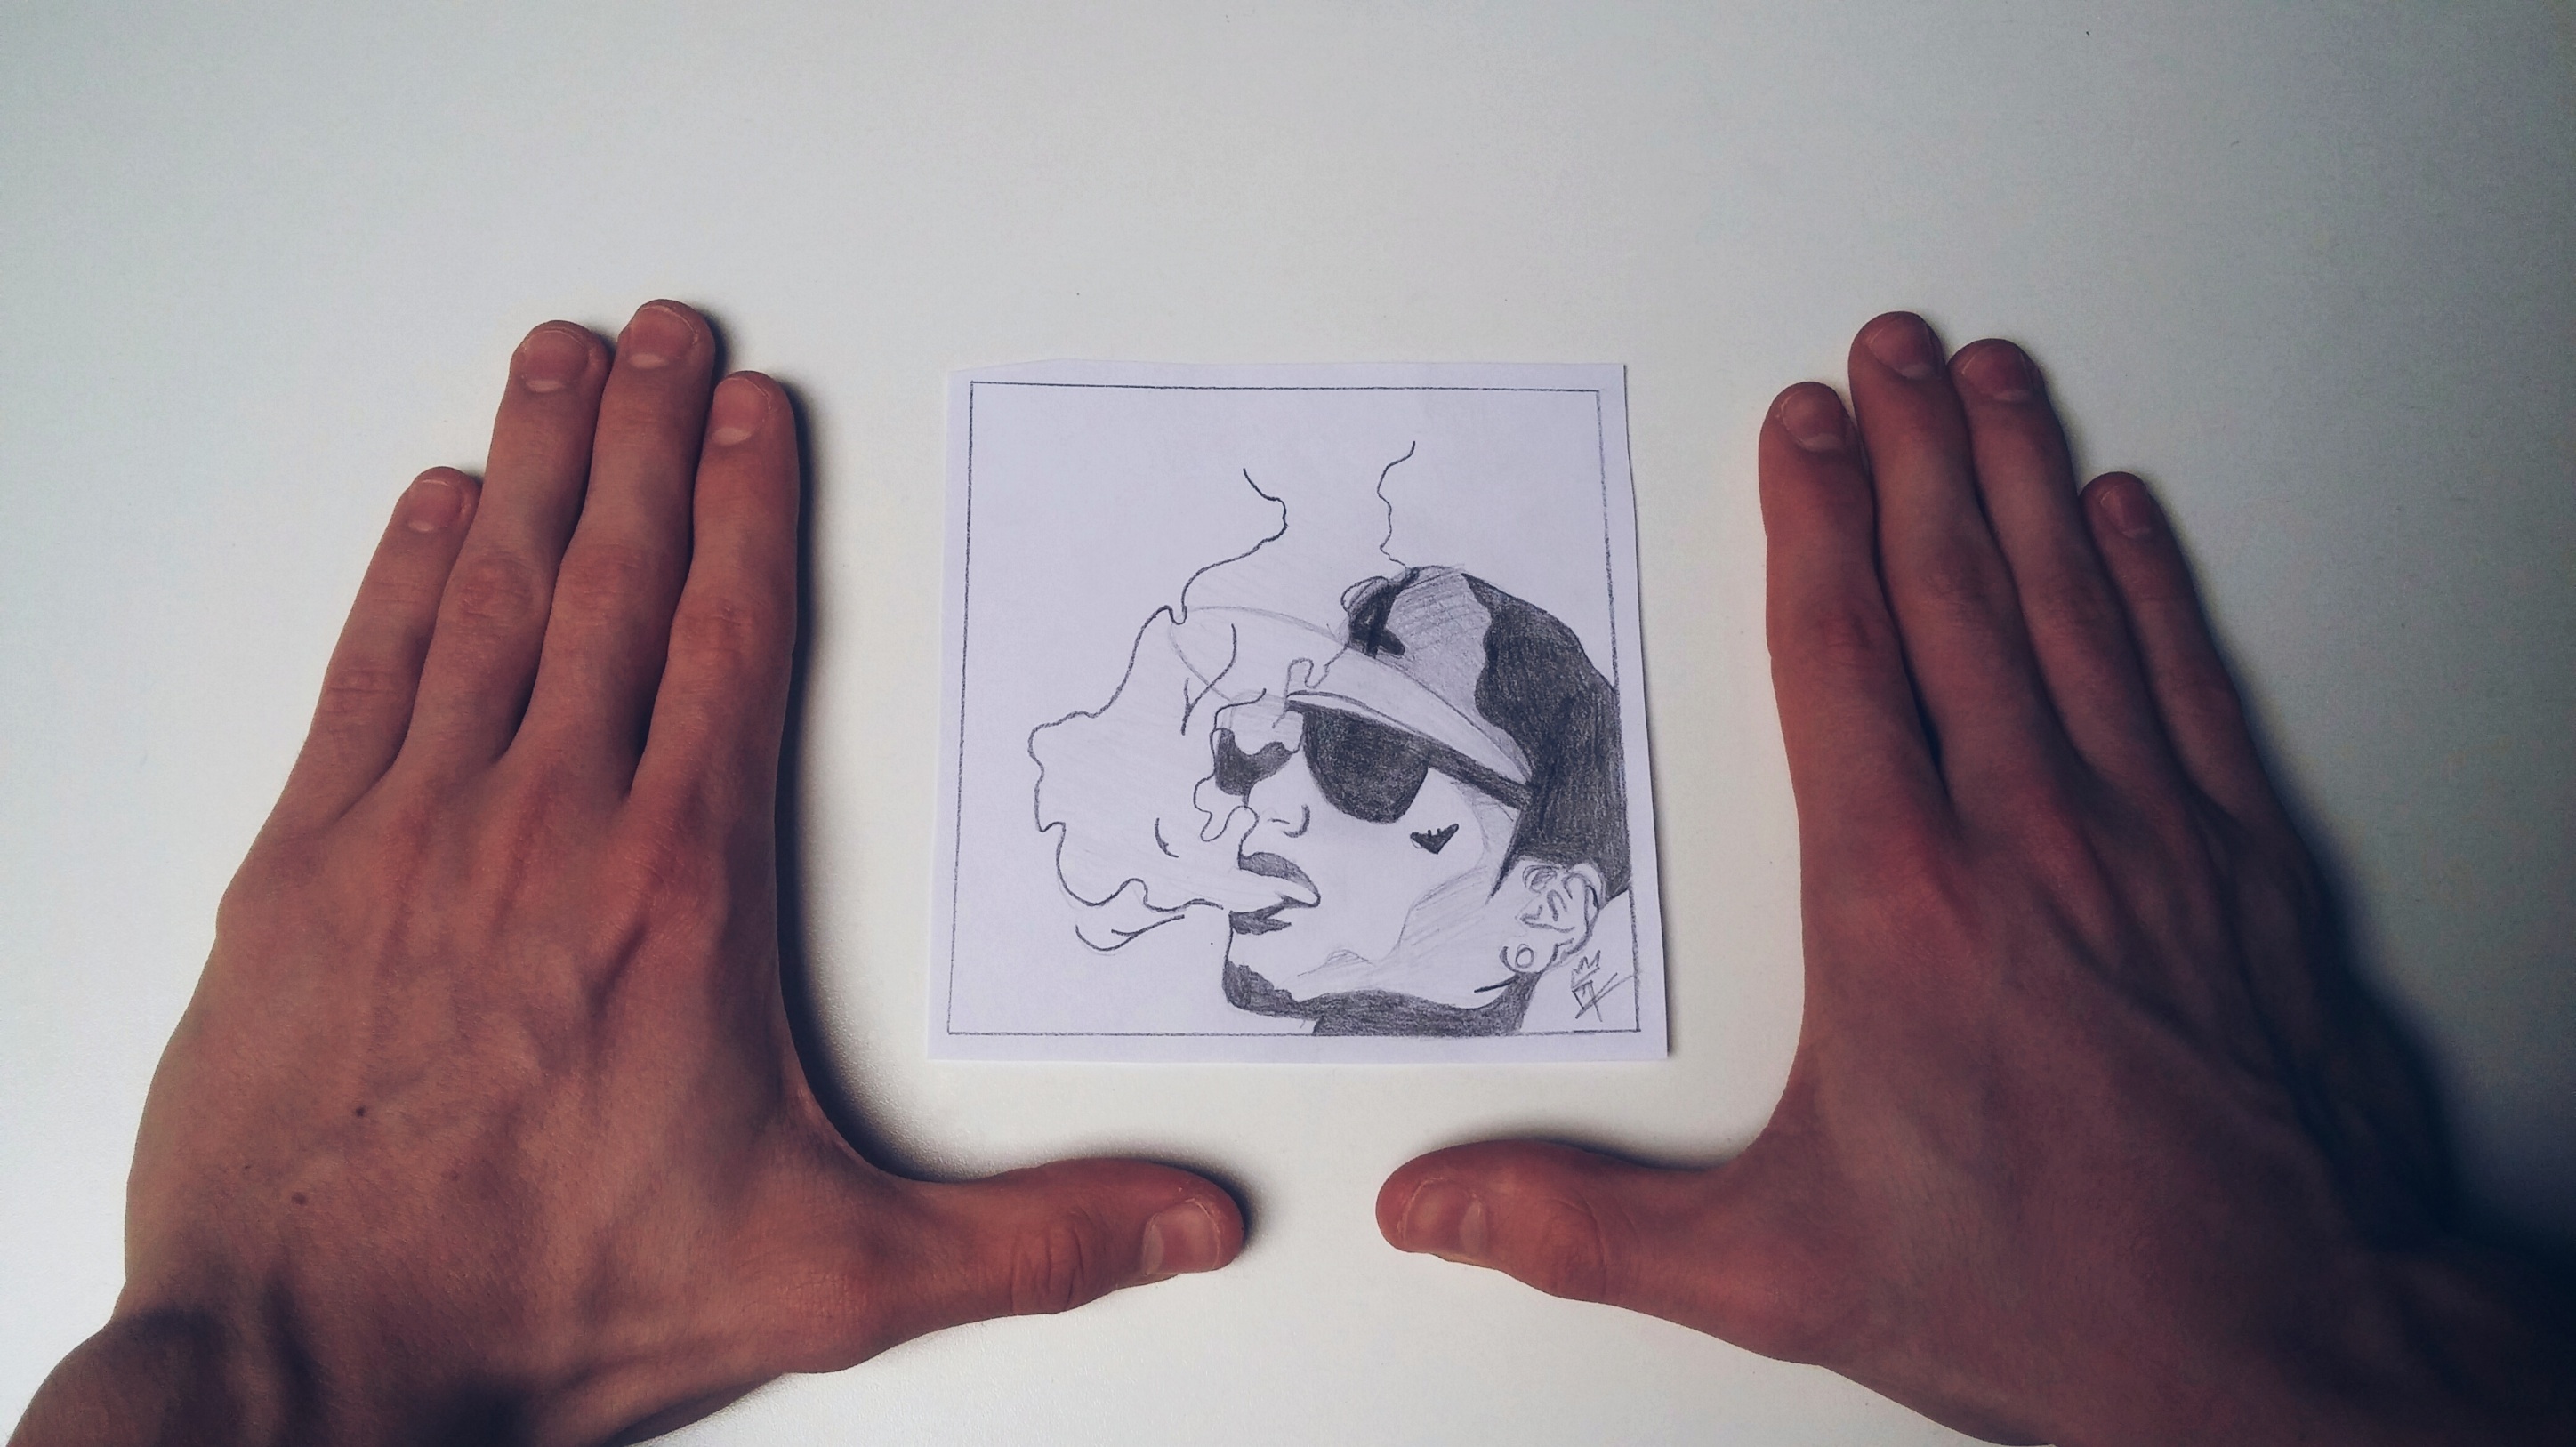
writing, hand, finger, art, sketch, drawing, illustration, shape